Lincoln College of Art

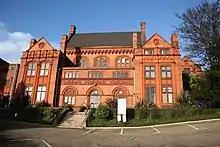
Lincoln College of Art or School of Art

The Lincoln College of Art was an educational institution devoted to the arts, based in the English city of Lincoln with its origins in the mid-nineteenth century. The institution changed shape and name numerous times over its history before being absorbed into the University of Lincoln. Midway through the nineteenth century, the then British Government's Department of Science and Art, based in South Kensington, began establishing a network of art schools as a means of promoting and aiding manufacturing. One of the oldest institutions of its kind in Britain, it became one of Britain's leading art schools, and was one of the first to introduce the teaching of the techniques derived from the French School of Impressionism. Many of its students went on to exhibit at the Paris Salon and the Royal Academy. Amongst its alumni are members of the Newlyn School and two Royal Academicians. It also popularised the art and crafts exhibitions in Lincolnshire that became important annual events in the late 19th and early 20th centuries.